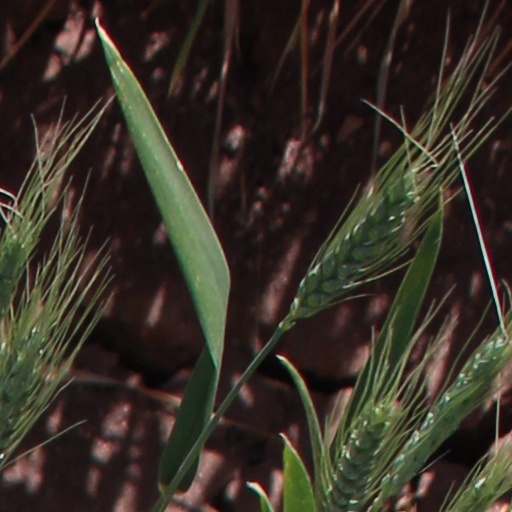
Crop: wheat